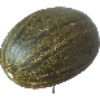
Label: Melon Piel de Sapo 1